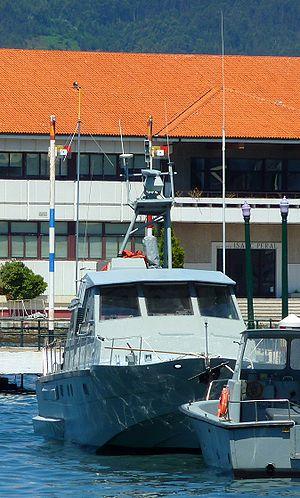
Classe Aresa PVC-160 est une classe de patrouilleur de l'armada espagnole construite en Espagne, utilisé pour la surveillance du littoral.